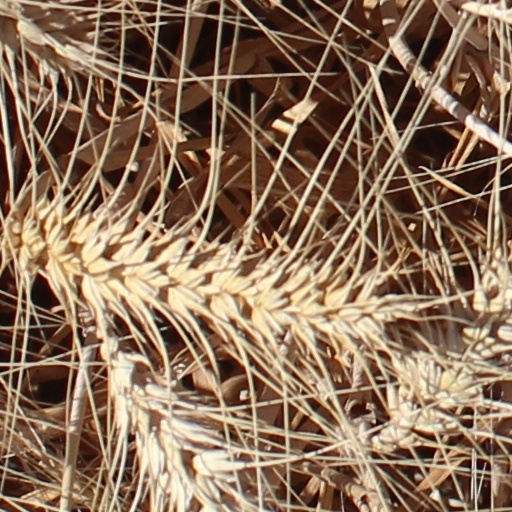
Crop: wheat